Cornish literature

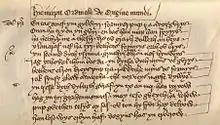
The opening verses of Origo Mundi, the first play of the Ordinalia (the magnum opus of mediaeval Cornish literature), written by an unknown monk in the late 14th century

Cornish literature refers to written works in the Cornish language. The earliest surviving texts are in verse and date from the 14th century. There are virtually none from the 18th and 19th centuries but writing in revived forms of Cornish began in the early 20th century.